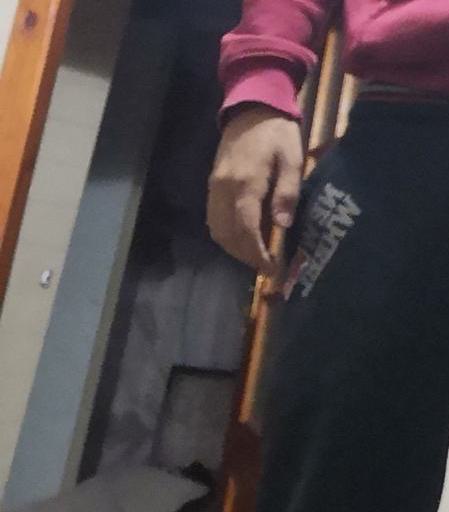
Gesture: no_gesture